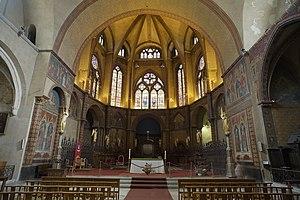
La cathédrale Saint-Étienne est une cathédrale catholique, gothique, romane et byzantine, située à Cahors, dans le département du Lot. Édifiée au début du XIIᵉ siècle, elle est un des plus vastes édifices français à coupoles sur pendentifs.